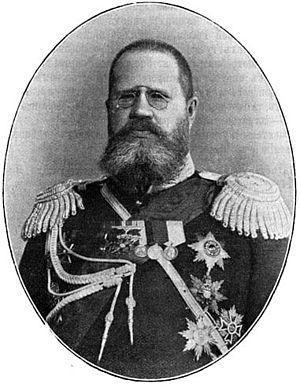
Vladimir Glazov est un homme politique russe, ministre de l'Instruction publique du 10 avril 1904 au 18 octobre 1905.